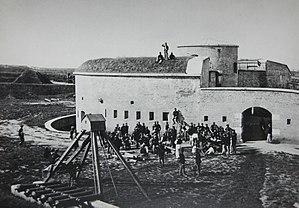
L'histoire de Vérone s'étend de l'installation du premier habitat, probablement néolithique, sur le mont Saint-Pierre, jusqu'à nos jours. Les monuments, les rues, les ponts et les places de la ville témoignent de cette histoire ancienne, ainsi que le sous-sol qui recèle les ruines et les traces des antiques civilisations.